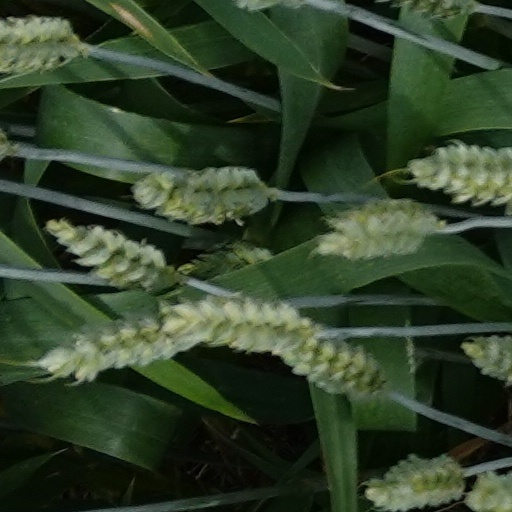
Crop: wheat